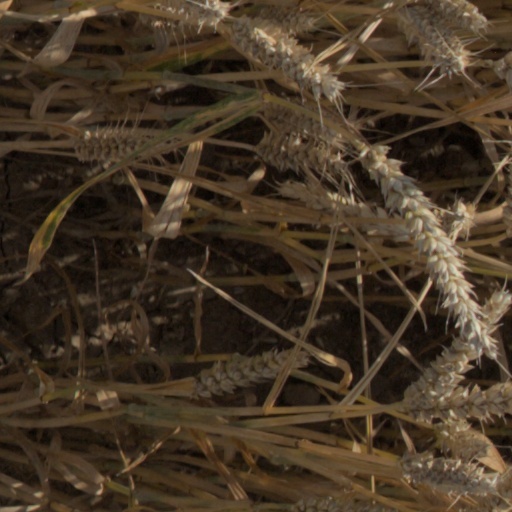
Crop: wheat